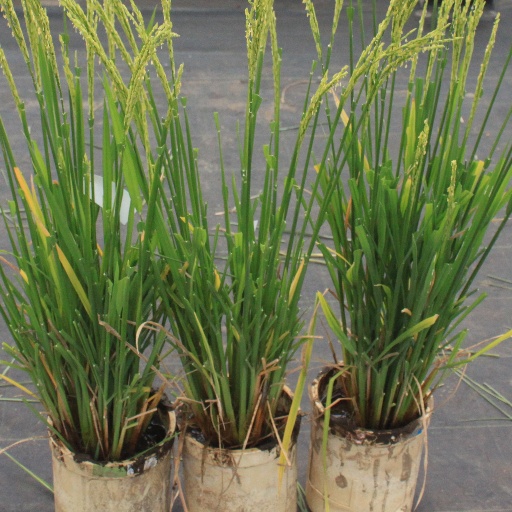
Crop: rice